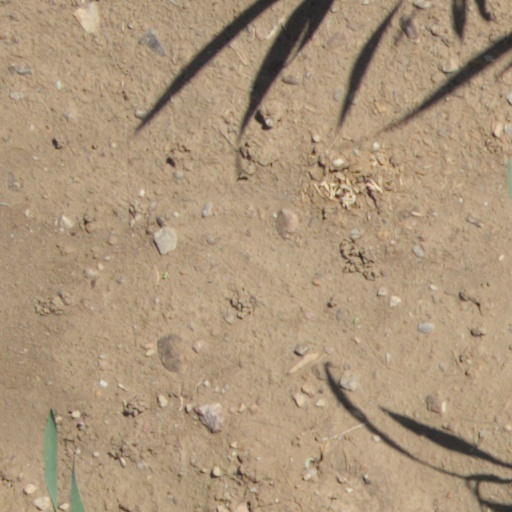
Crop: wheat